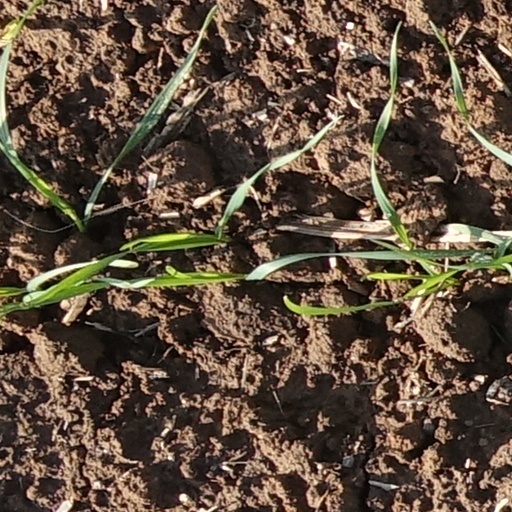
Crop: wheat